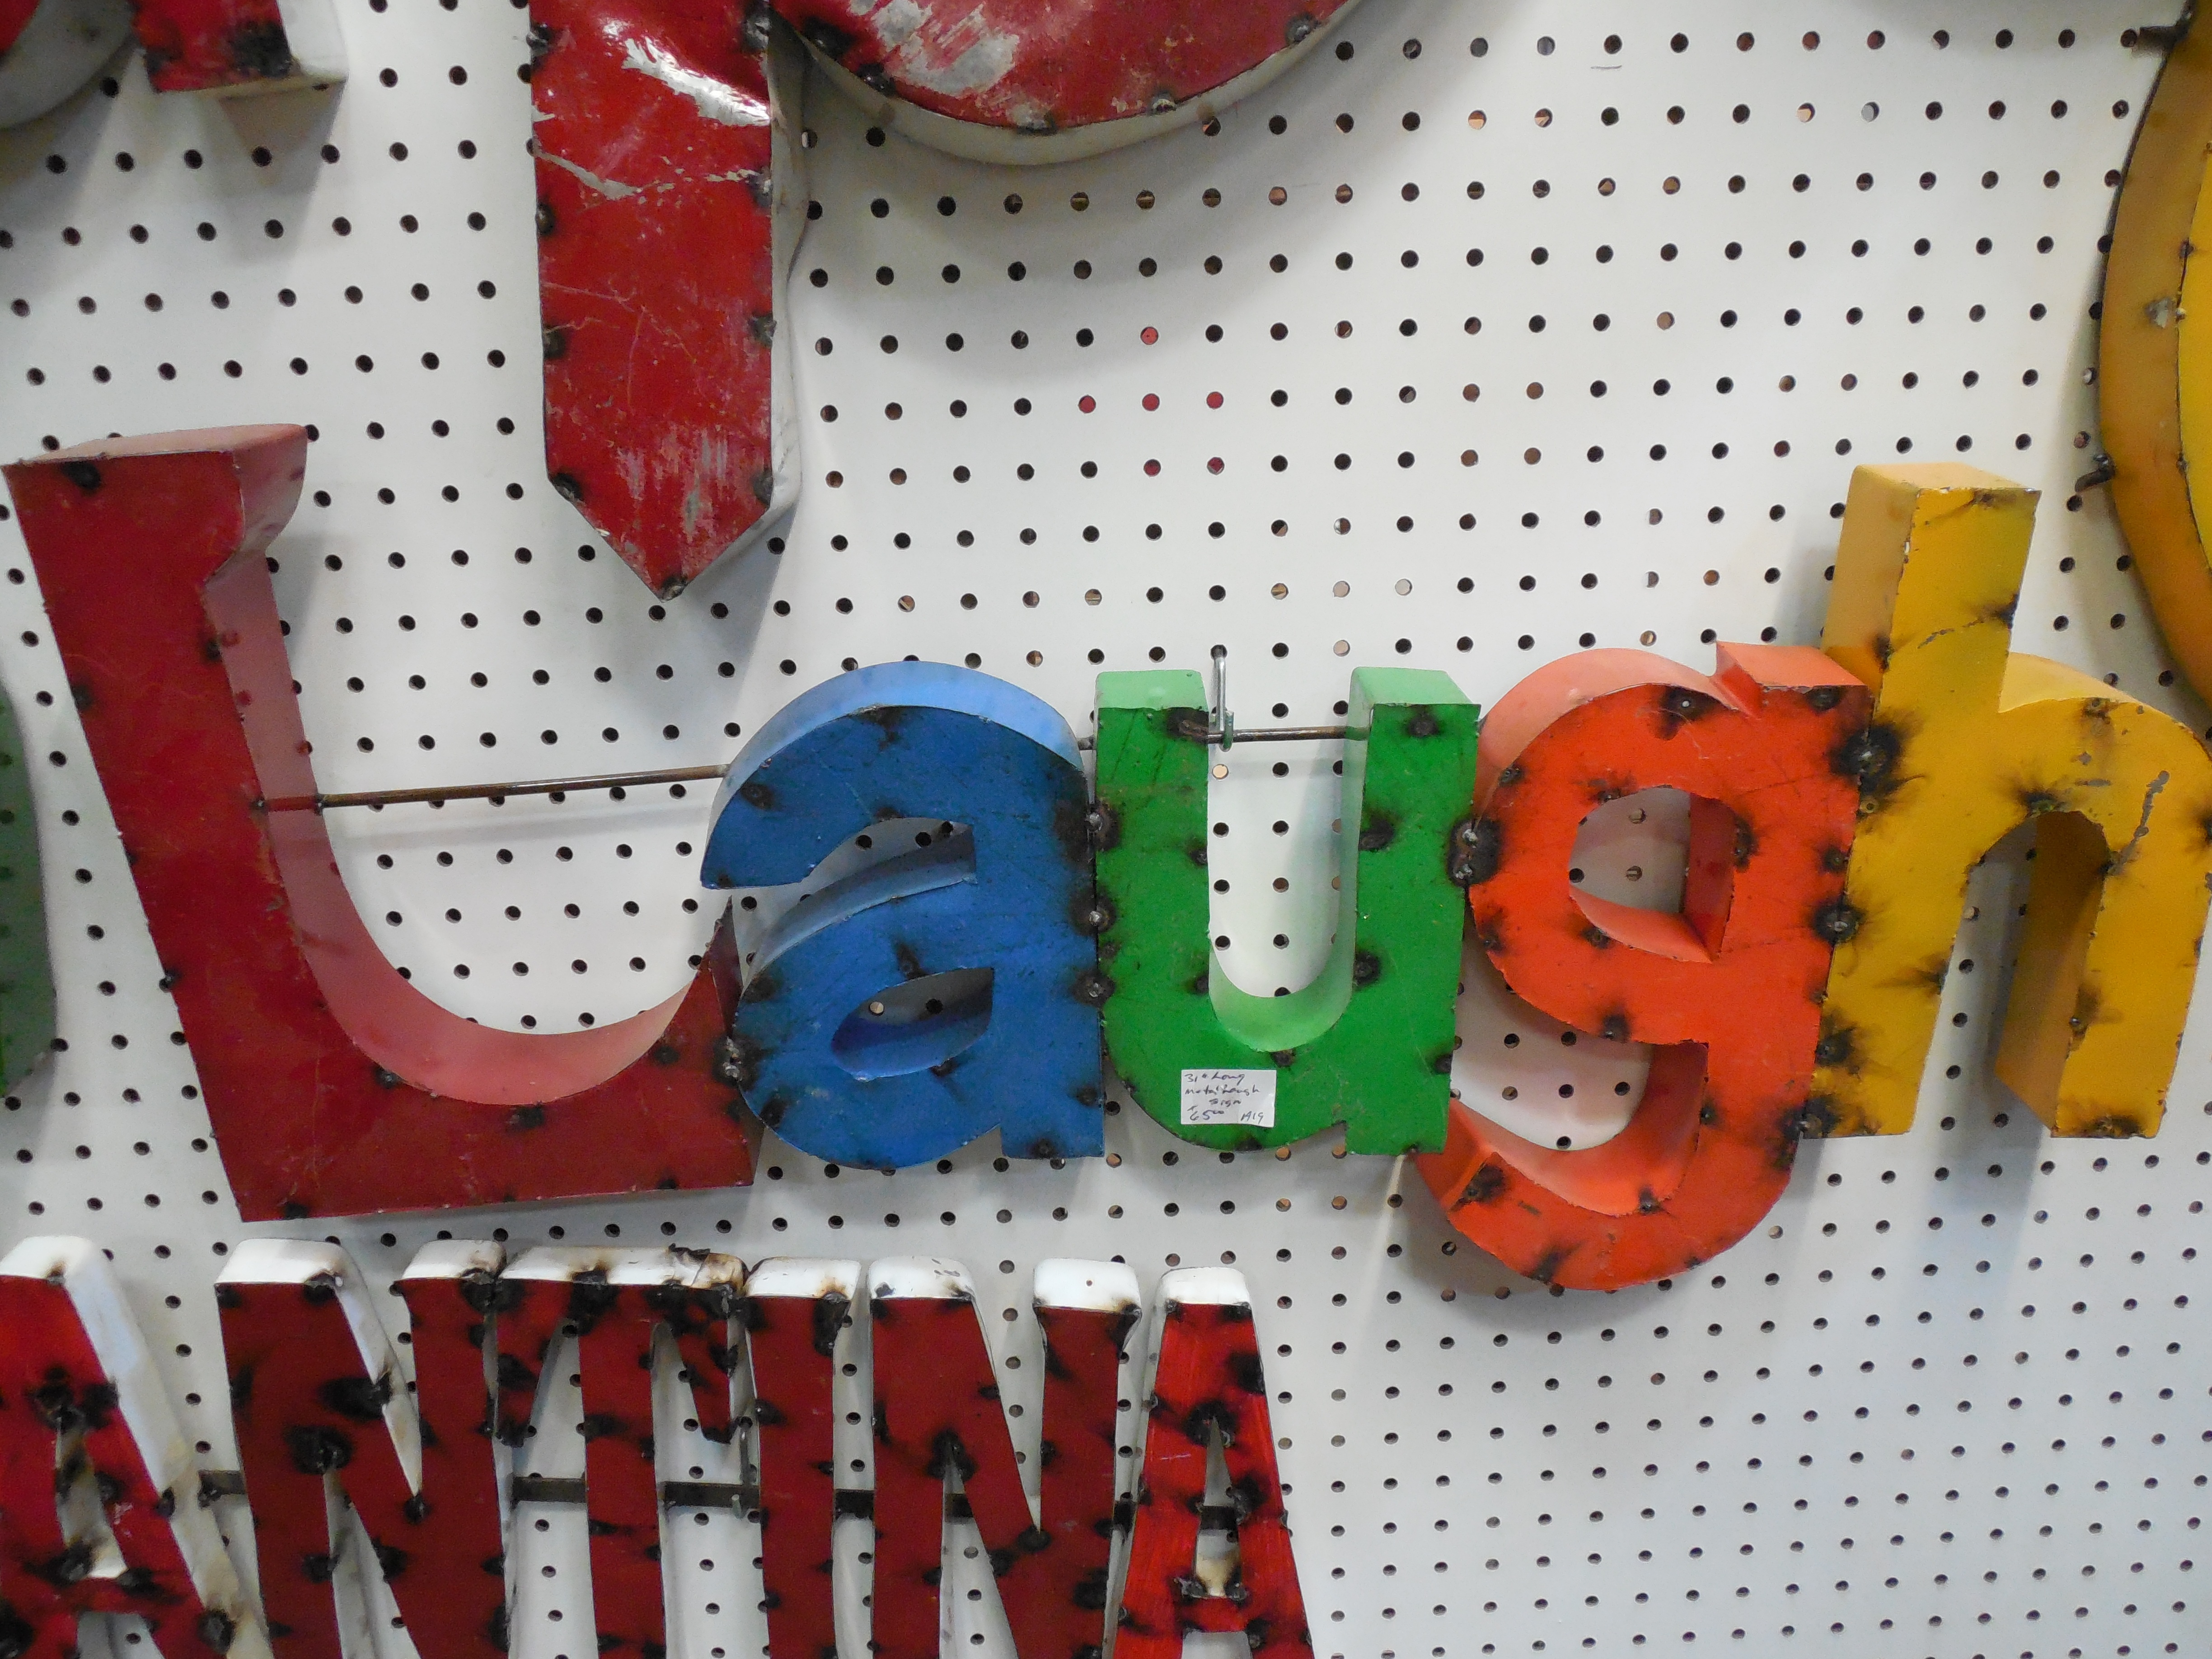
word, vintage, play, retro, advertising, sign, symbol, typography, banner, communication, business, signage, toy, neon, laugh, label, product, type, art, design, text, decorative, message, signboard, style, information, exhibition, notice, shape, promotion, lettering, announcement, price, typographic